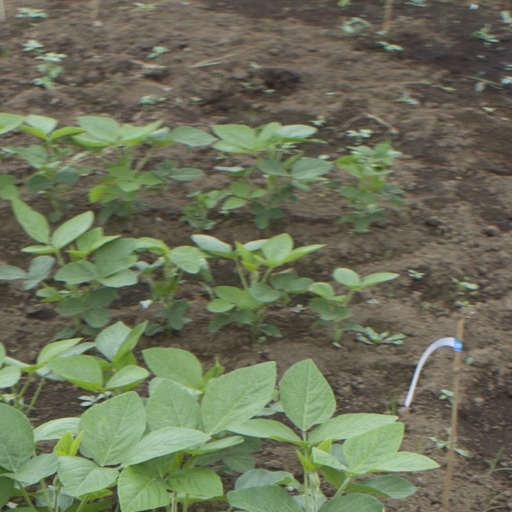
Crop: soybean